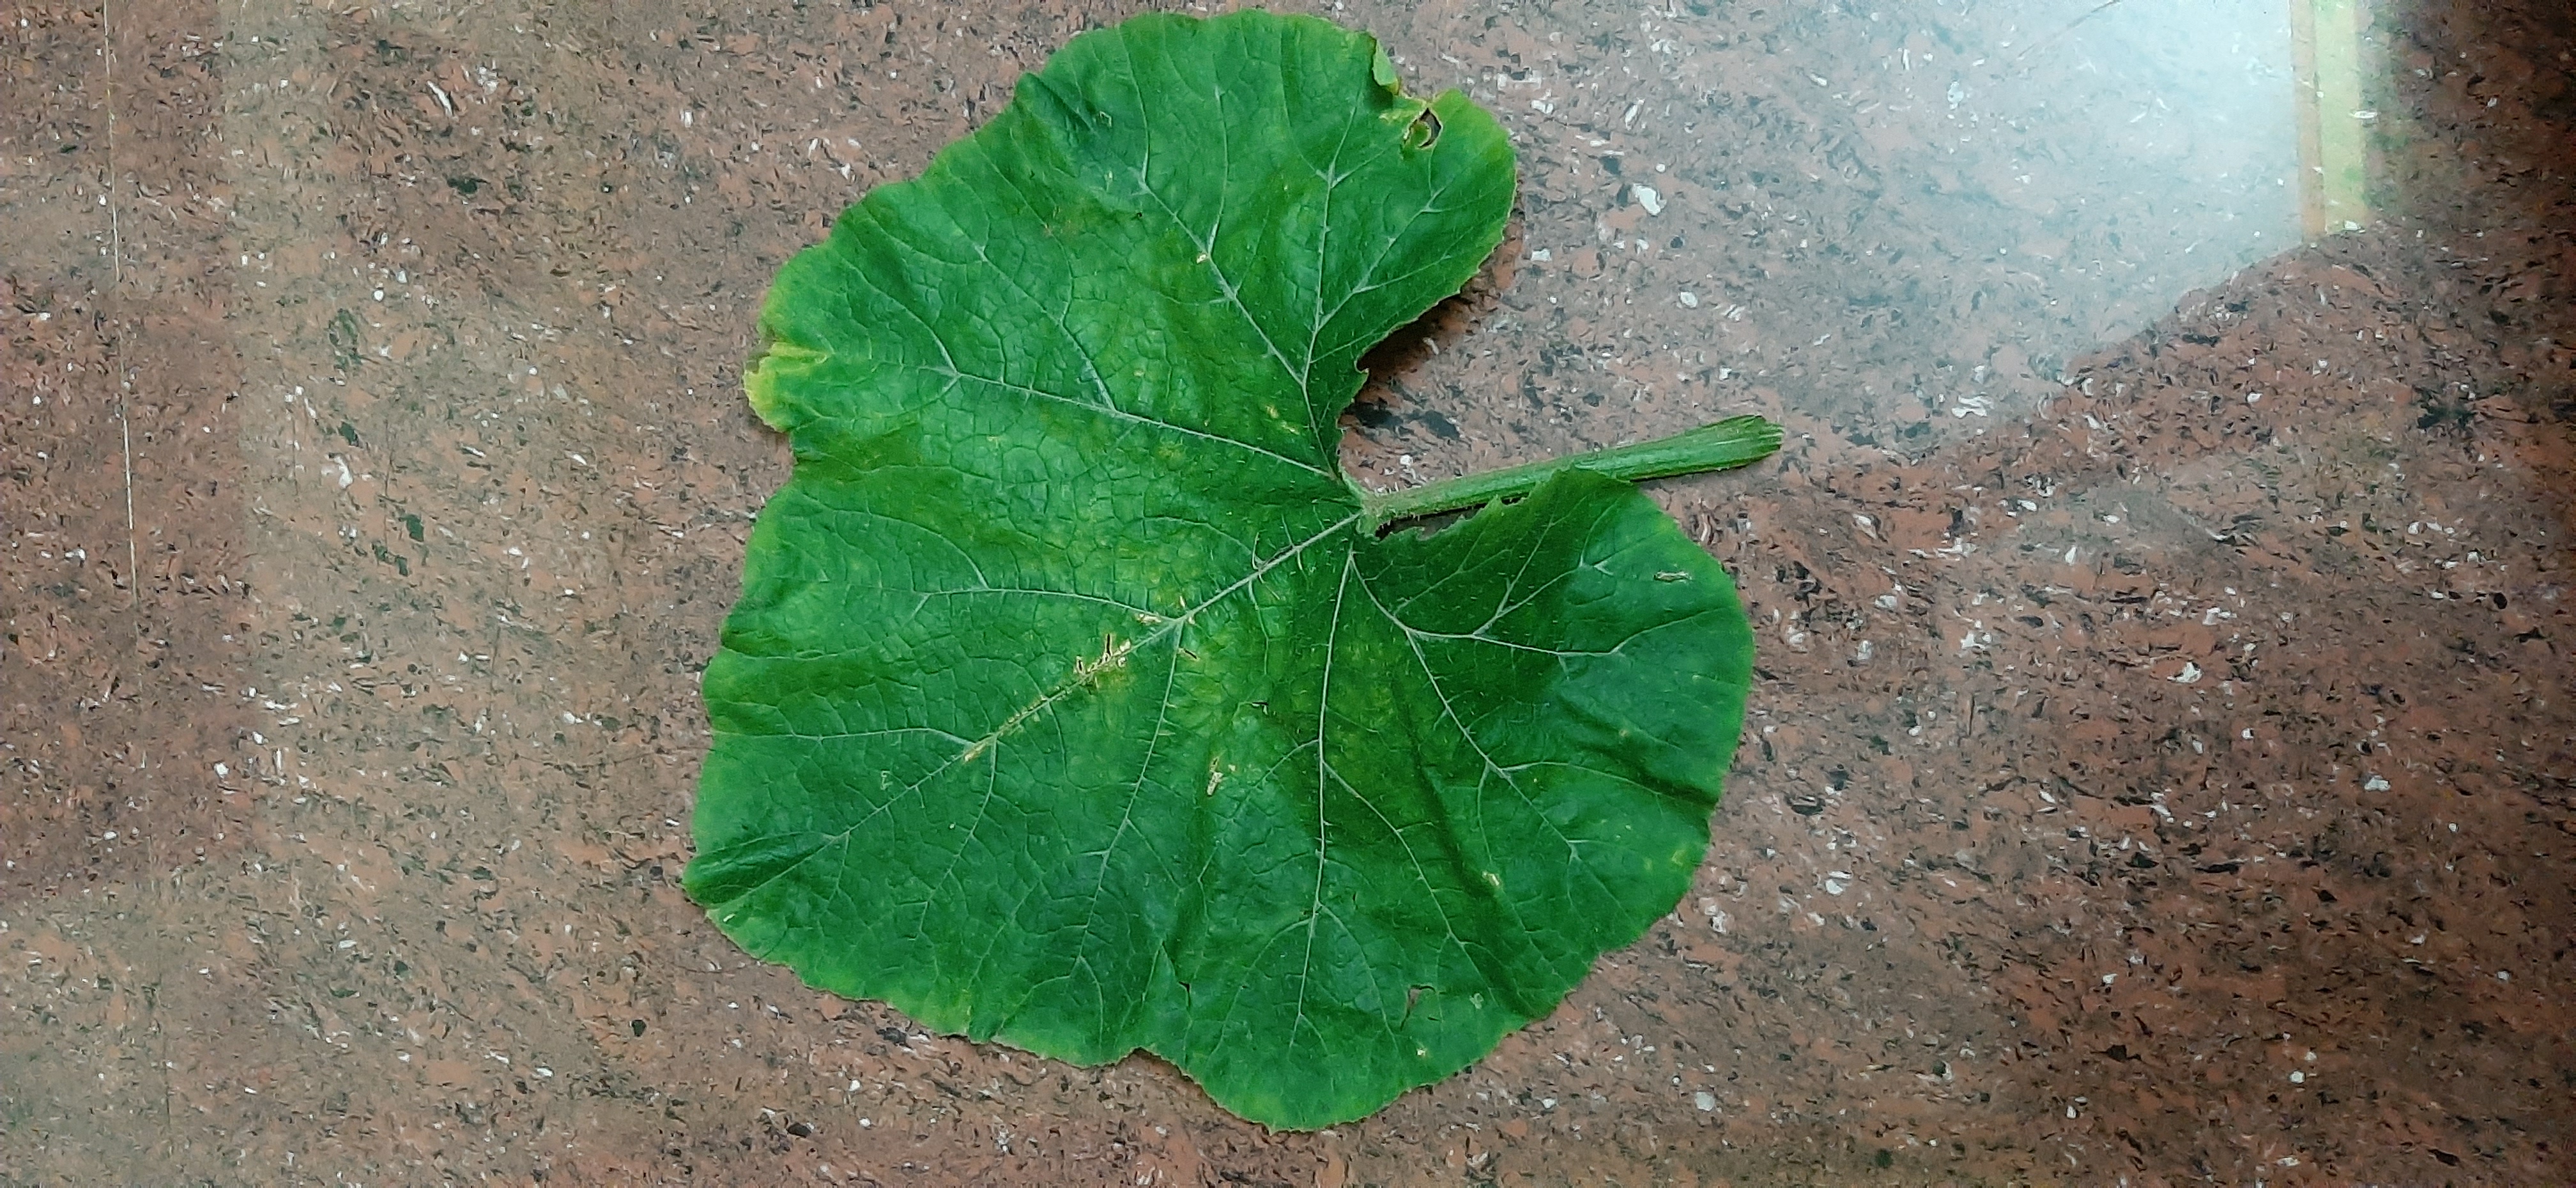
Plant: Pumpkin